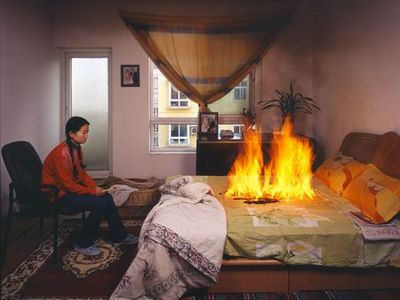
Fire: yes
Smoke: yes